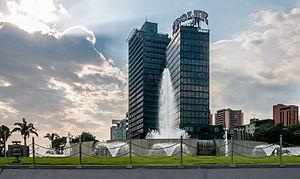
Cet article fournit des informations sur l'économie du Venezuela.